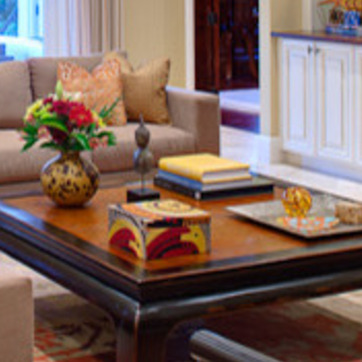
Material: paper